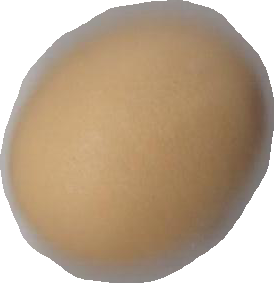
Variety: Dega